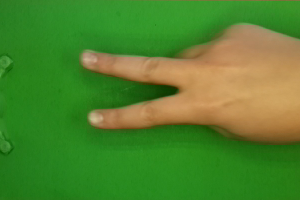
Label: scissors